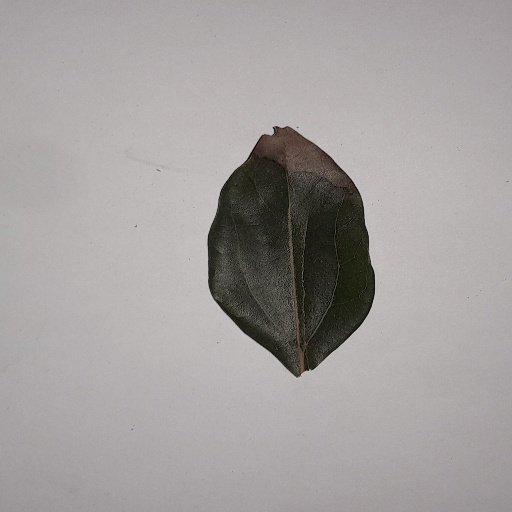
Species: Camphor
Leaf condition: Bacterial Spot